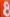
Number: 8